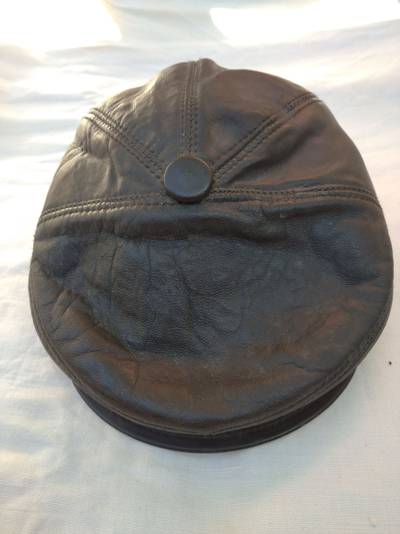
Waste category: clothes